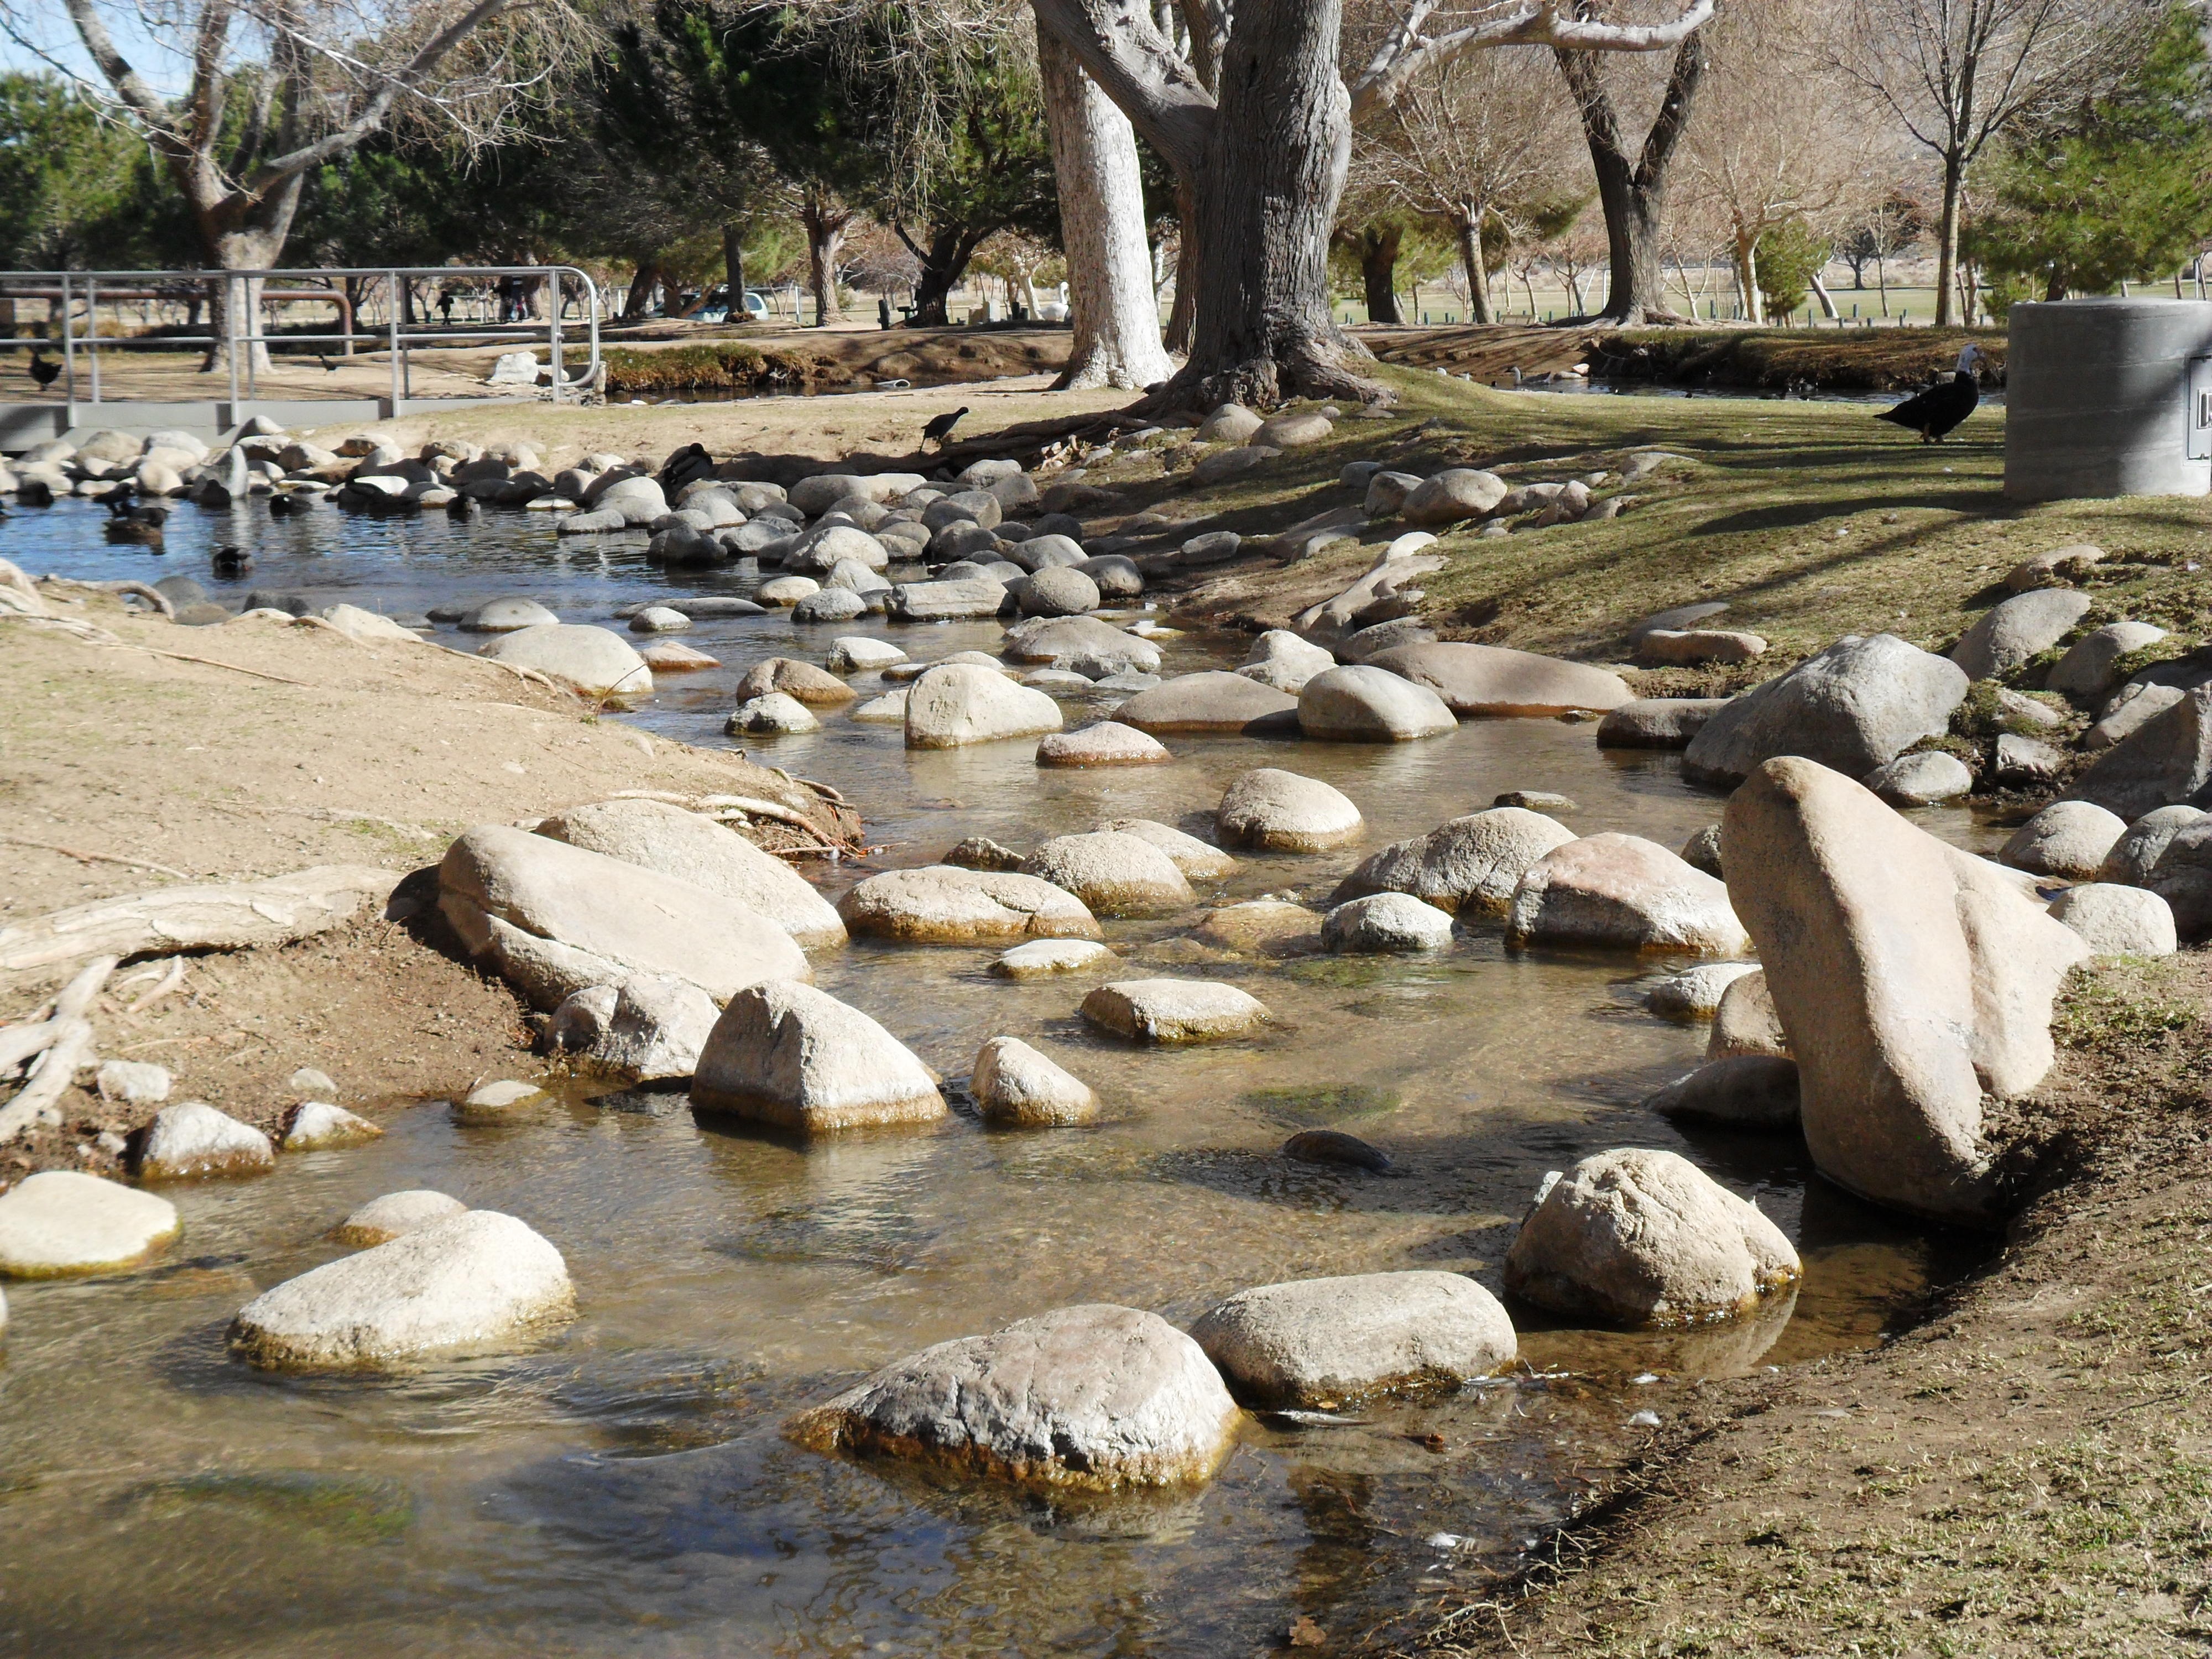
landscape, water, nature, rock, river, stone, pond, stream, natural, be, riverbed